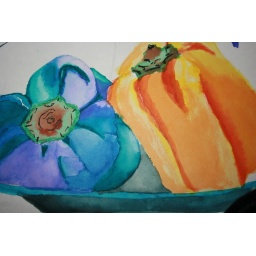
this was our final exam in 11th grade... Crayola markers and water on paper